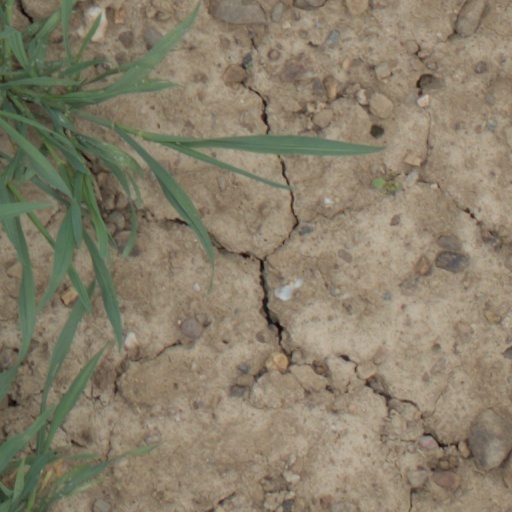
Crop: wheat